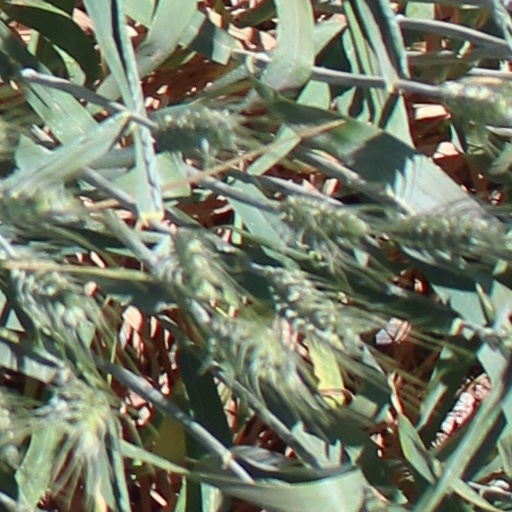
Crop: wheat